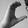
ASL letter: C